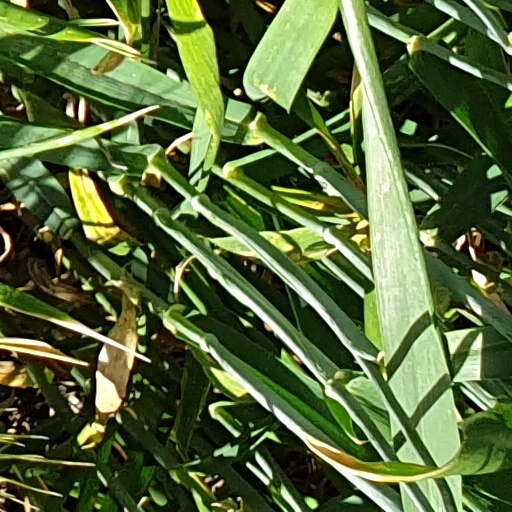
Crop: wheat